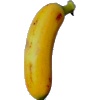
Label: Banana Lady Finger 1